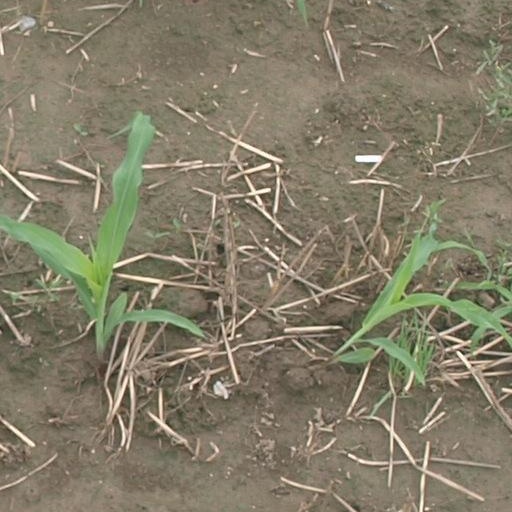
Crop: maize; corn